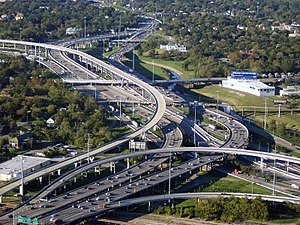
Interstate Highway 10 / Rutebeskrivelse / Texas
I-10 møder I-45 i Houston
Interstate Highway 10, Interstate 10 eller bare I-10 er en hovedvej i Dwight D. Eisenhower National System of Interstate and Defense Highways i USA eller bare Interstate Highway System. Vejen er den sydligste vest-østgående interstate, der går hele vejen fra vestkysten til østkysten.